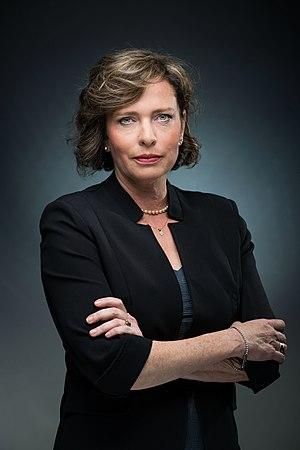
Einat Kalisch-Rotem est une architecte et femme politique israélienne née le 3 septembre 1970 à Haïfa. Elle est maire d'Haïfa depuis 2018.